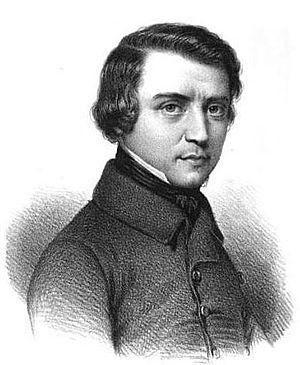
Louis Blanc.
Le mot socialisme recouvre un ensemble très divers de courants de pensée et de mouvements politiques, dont le point commun est de rechercher une organisation sociale et économique plus juste. Le but originel du socialisme est d'obtenir l'égalité sociale, ou du moins une réduction des inégalités et, notamment pour les courants d'inspiration marxiste, d'établir une société sans classes sociales. Plus largement, le socialisme peut être défini comme une tendance politique, historiquement marquée à gauche, dont le principe de base est l'aspiration à un monde meilleur, fondé sur une organisation sociale harmonieuse et sur la lutte contre les injustices. Selon les contextes, le mot socialisme ou l'adjectif socialiste peuvent qualifier une idéologie, un parti politique, un régime politique ou une organisation sociale.